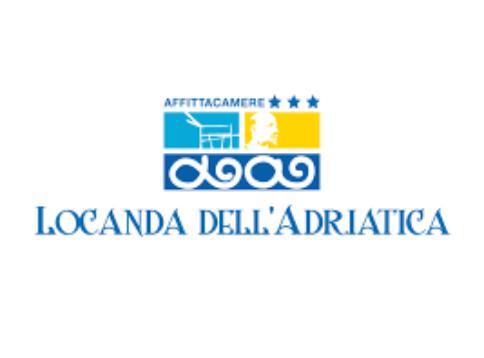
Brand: Adriatica
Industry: Clothes